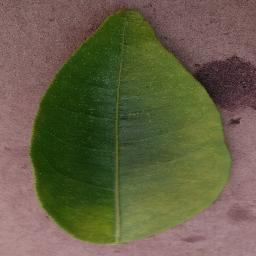
Label: Orange___Haunglongbing_(Citrus_greening)